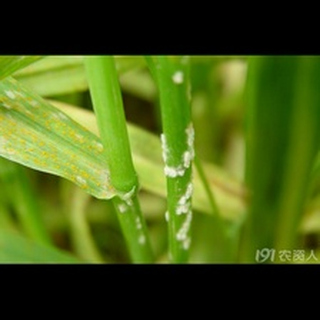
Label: wheat_mildew